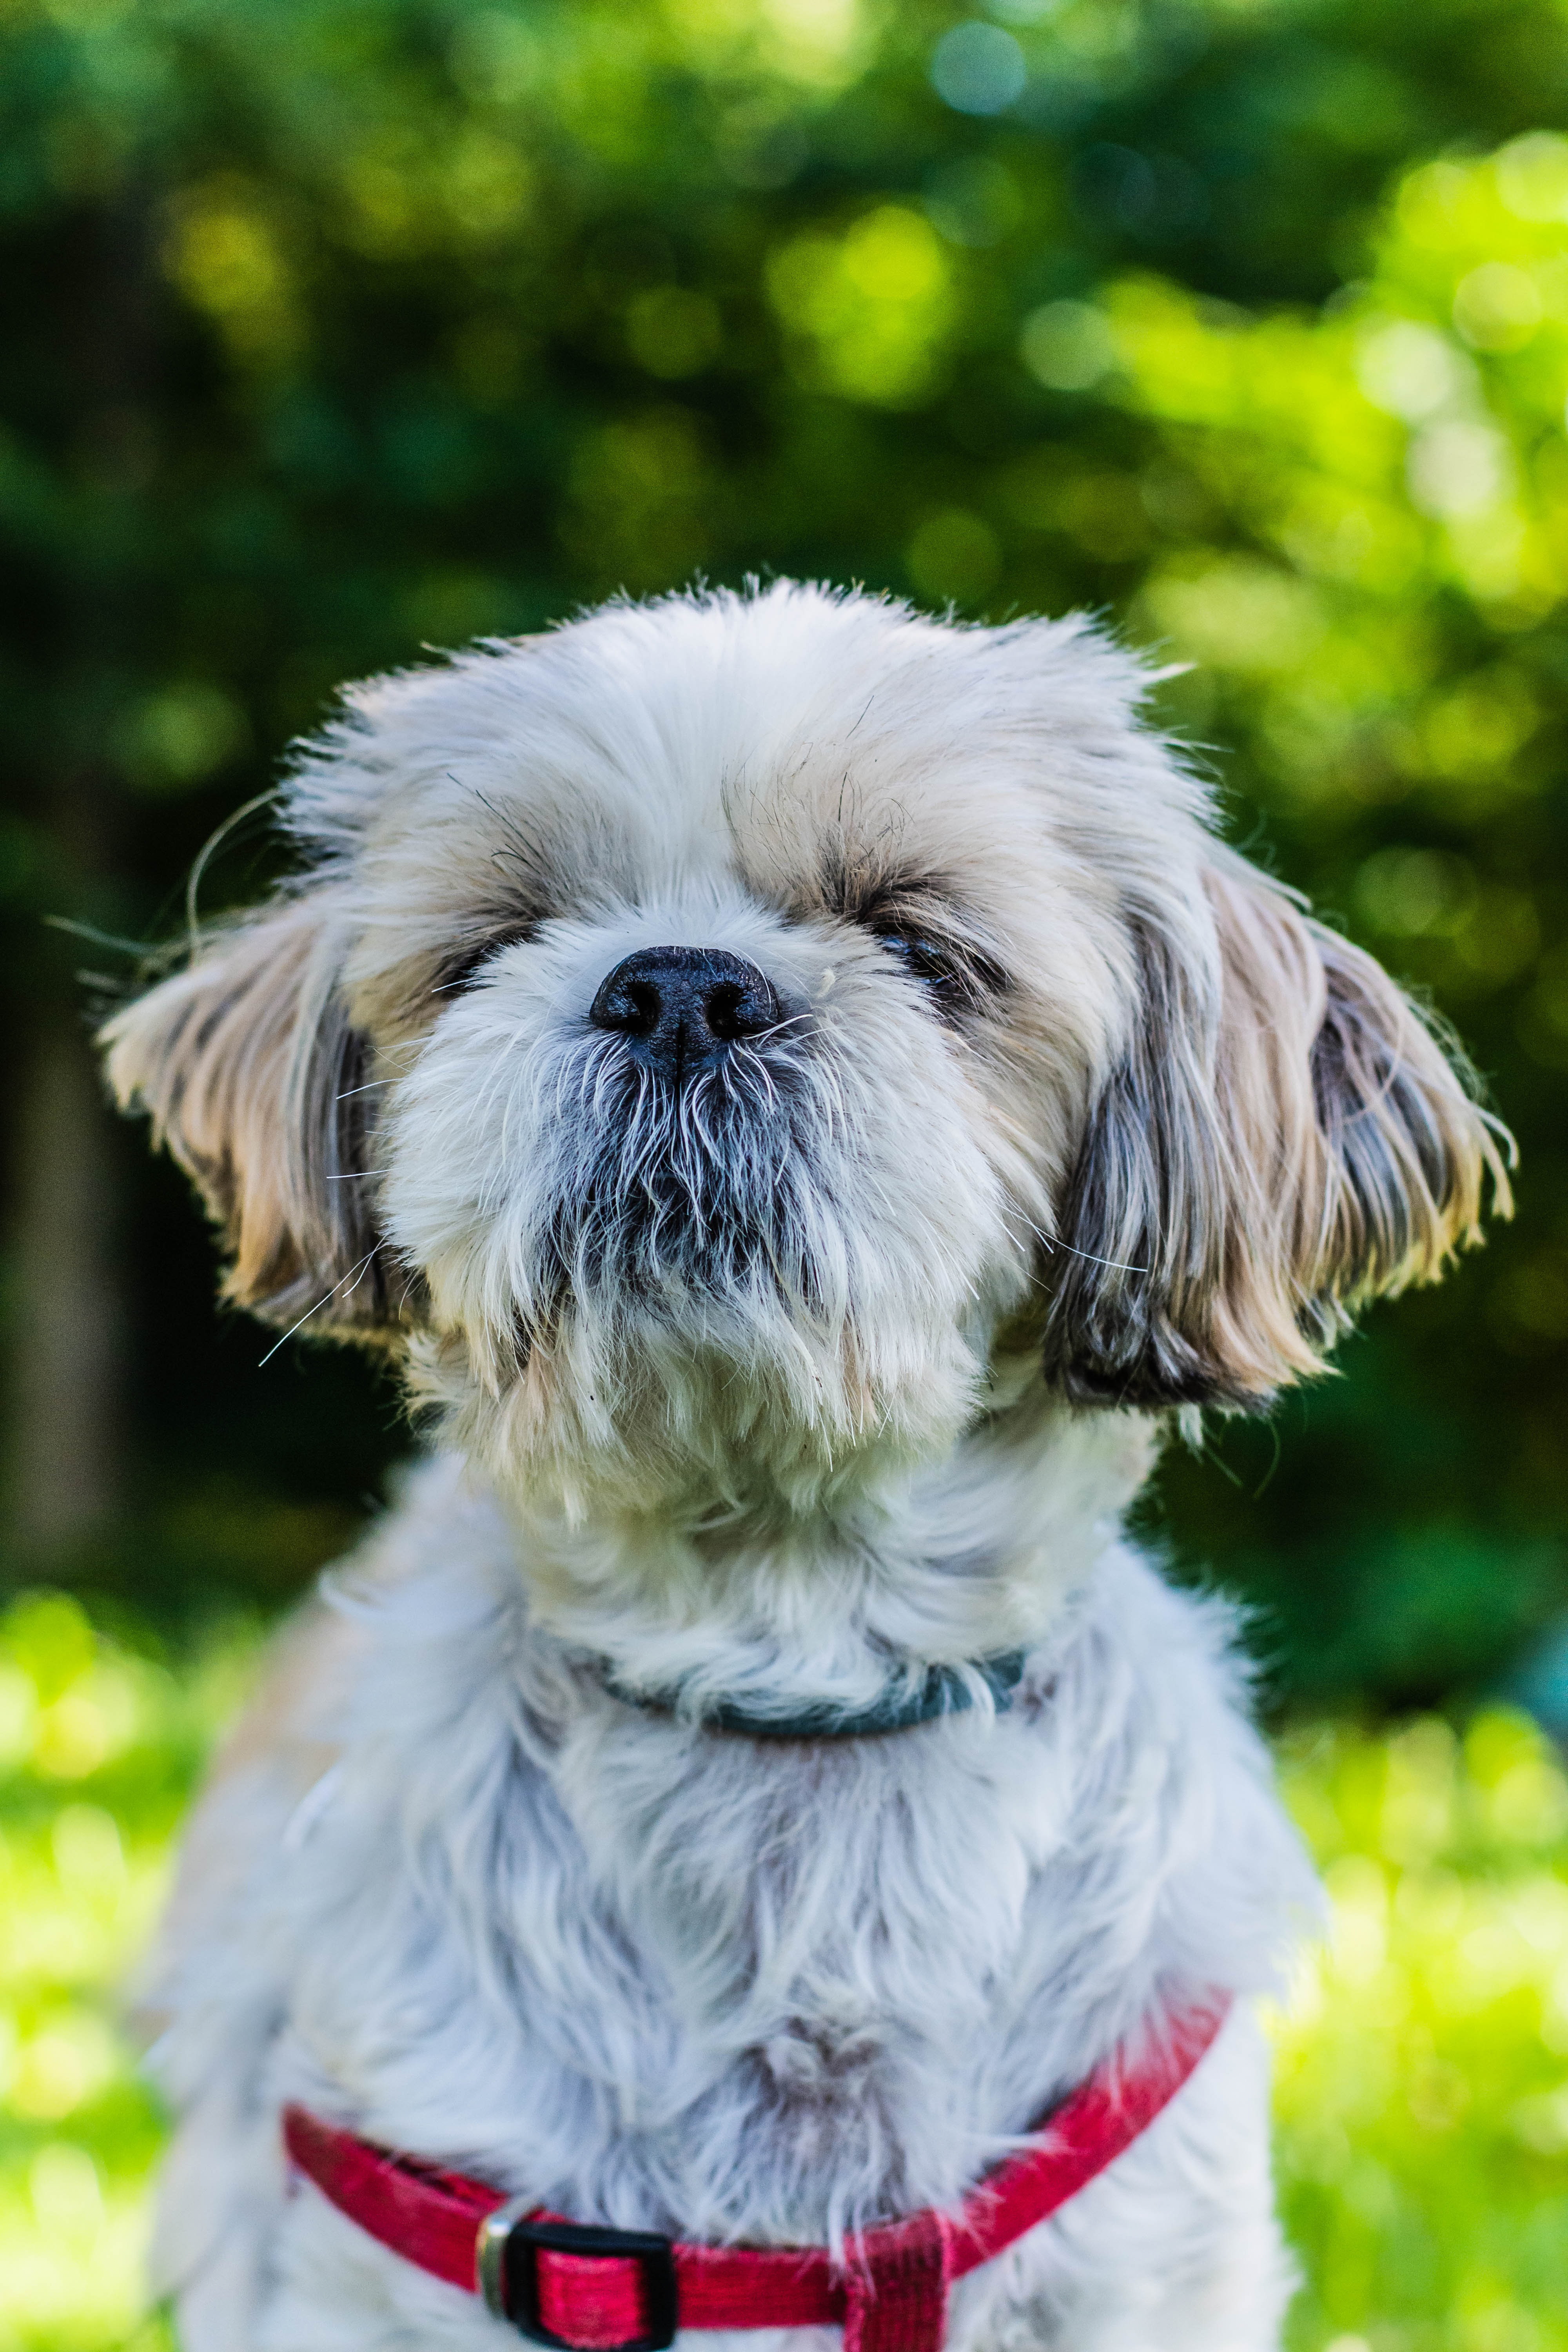
dog, carnivore, dog breed, collar, Dog supply, companion dog, toy dog, dog collar, snout, grass, shih tzu, terrier, liver, small terrier, canidae, working animal, sporting group, fur, leash, Maltepoo, tree, plant, puppy, non sporting group, eyewear, biewer terrier, poodle crossbreed